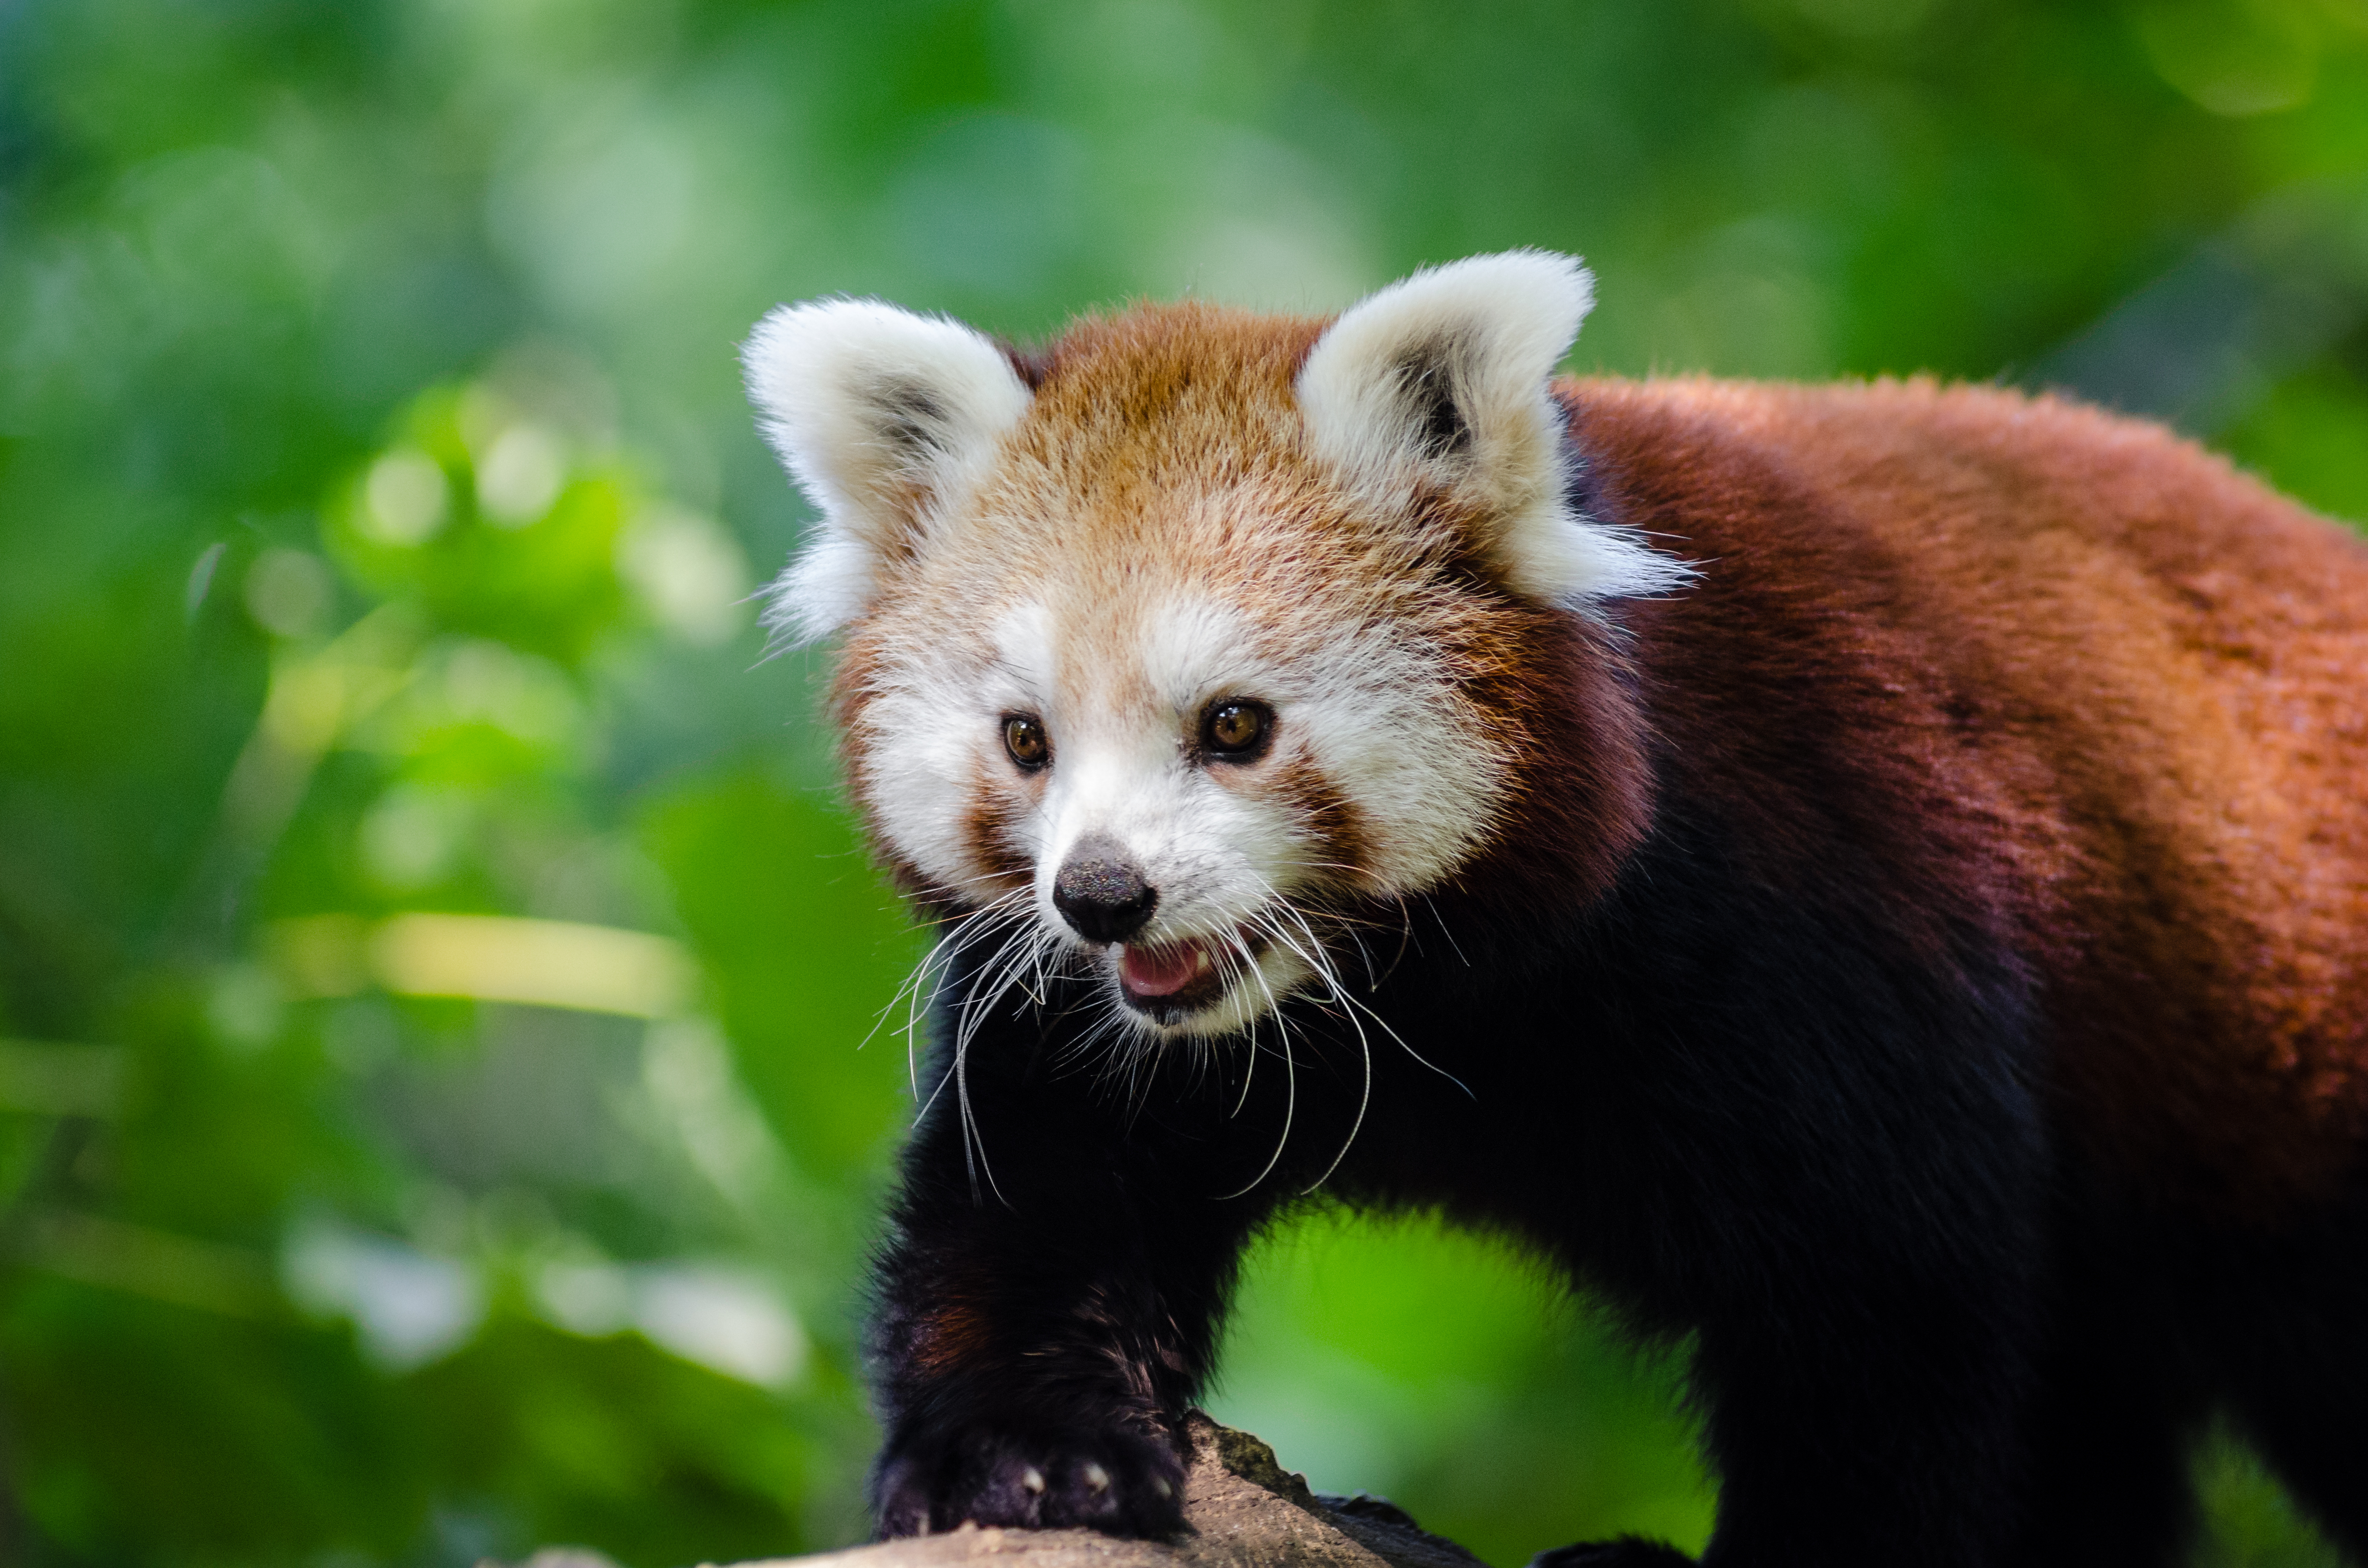
tree, nature, bokeh, vintage, sweet, rain, wet, animal, cute, female, wildlife, zoo, fur, orange, young, green, high, red, mammal, nikon, fauna, red panda, panda, sad, face, nose, tail, animals, ears, endangered, vertebrate, germany, deutschland, natur, tier, iso, fell, regen, gesicht, baum, adorable, bamboo, d7000, roter, kleiner, niedlich, sues, suess, species, bedrohte, tierart, tierpark, weiblich, jungtier, jung, ohren, schwanz, nase, bedroht, ailurus, fulgens, moist, feucht, traurig, gr n, s s